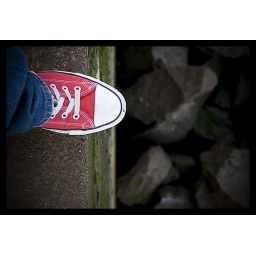
I swear these shoes make me jump higher. Taken under the train trestle at The Locks in Ballard (Seattle)